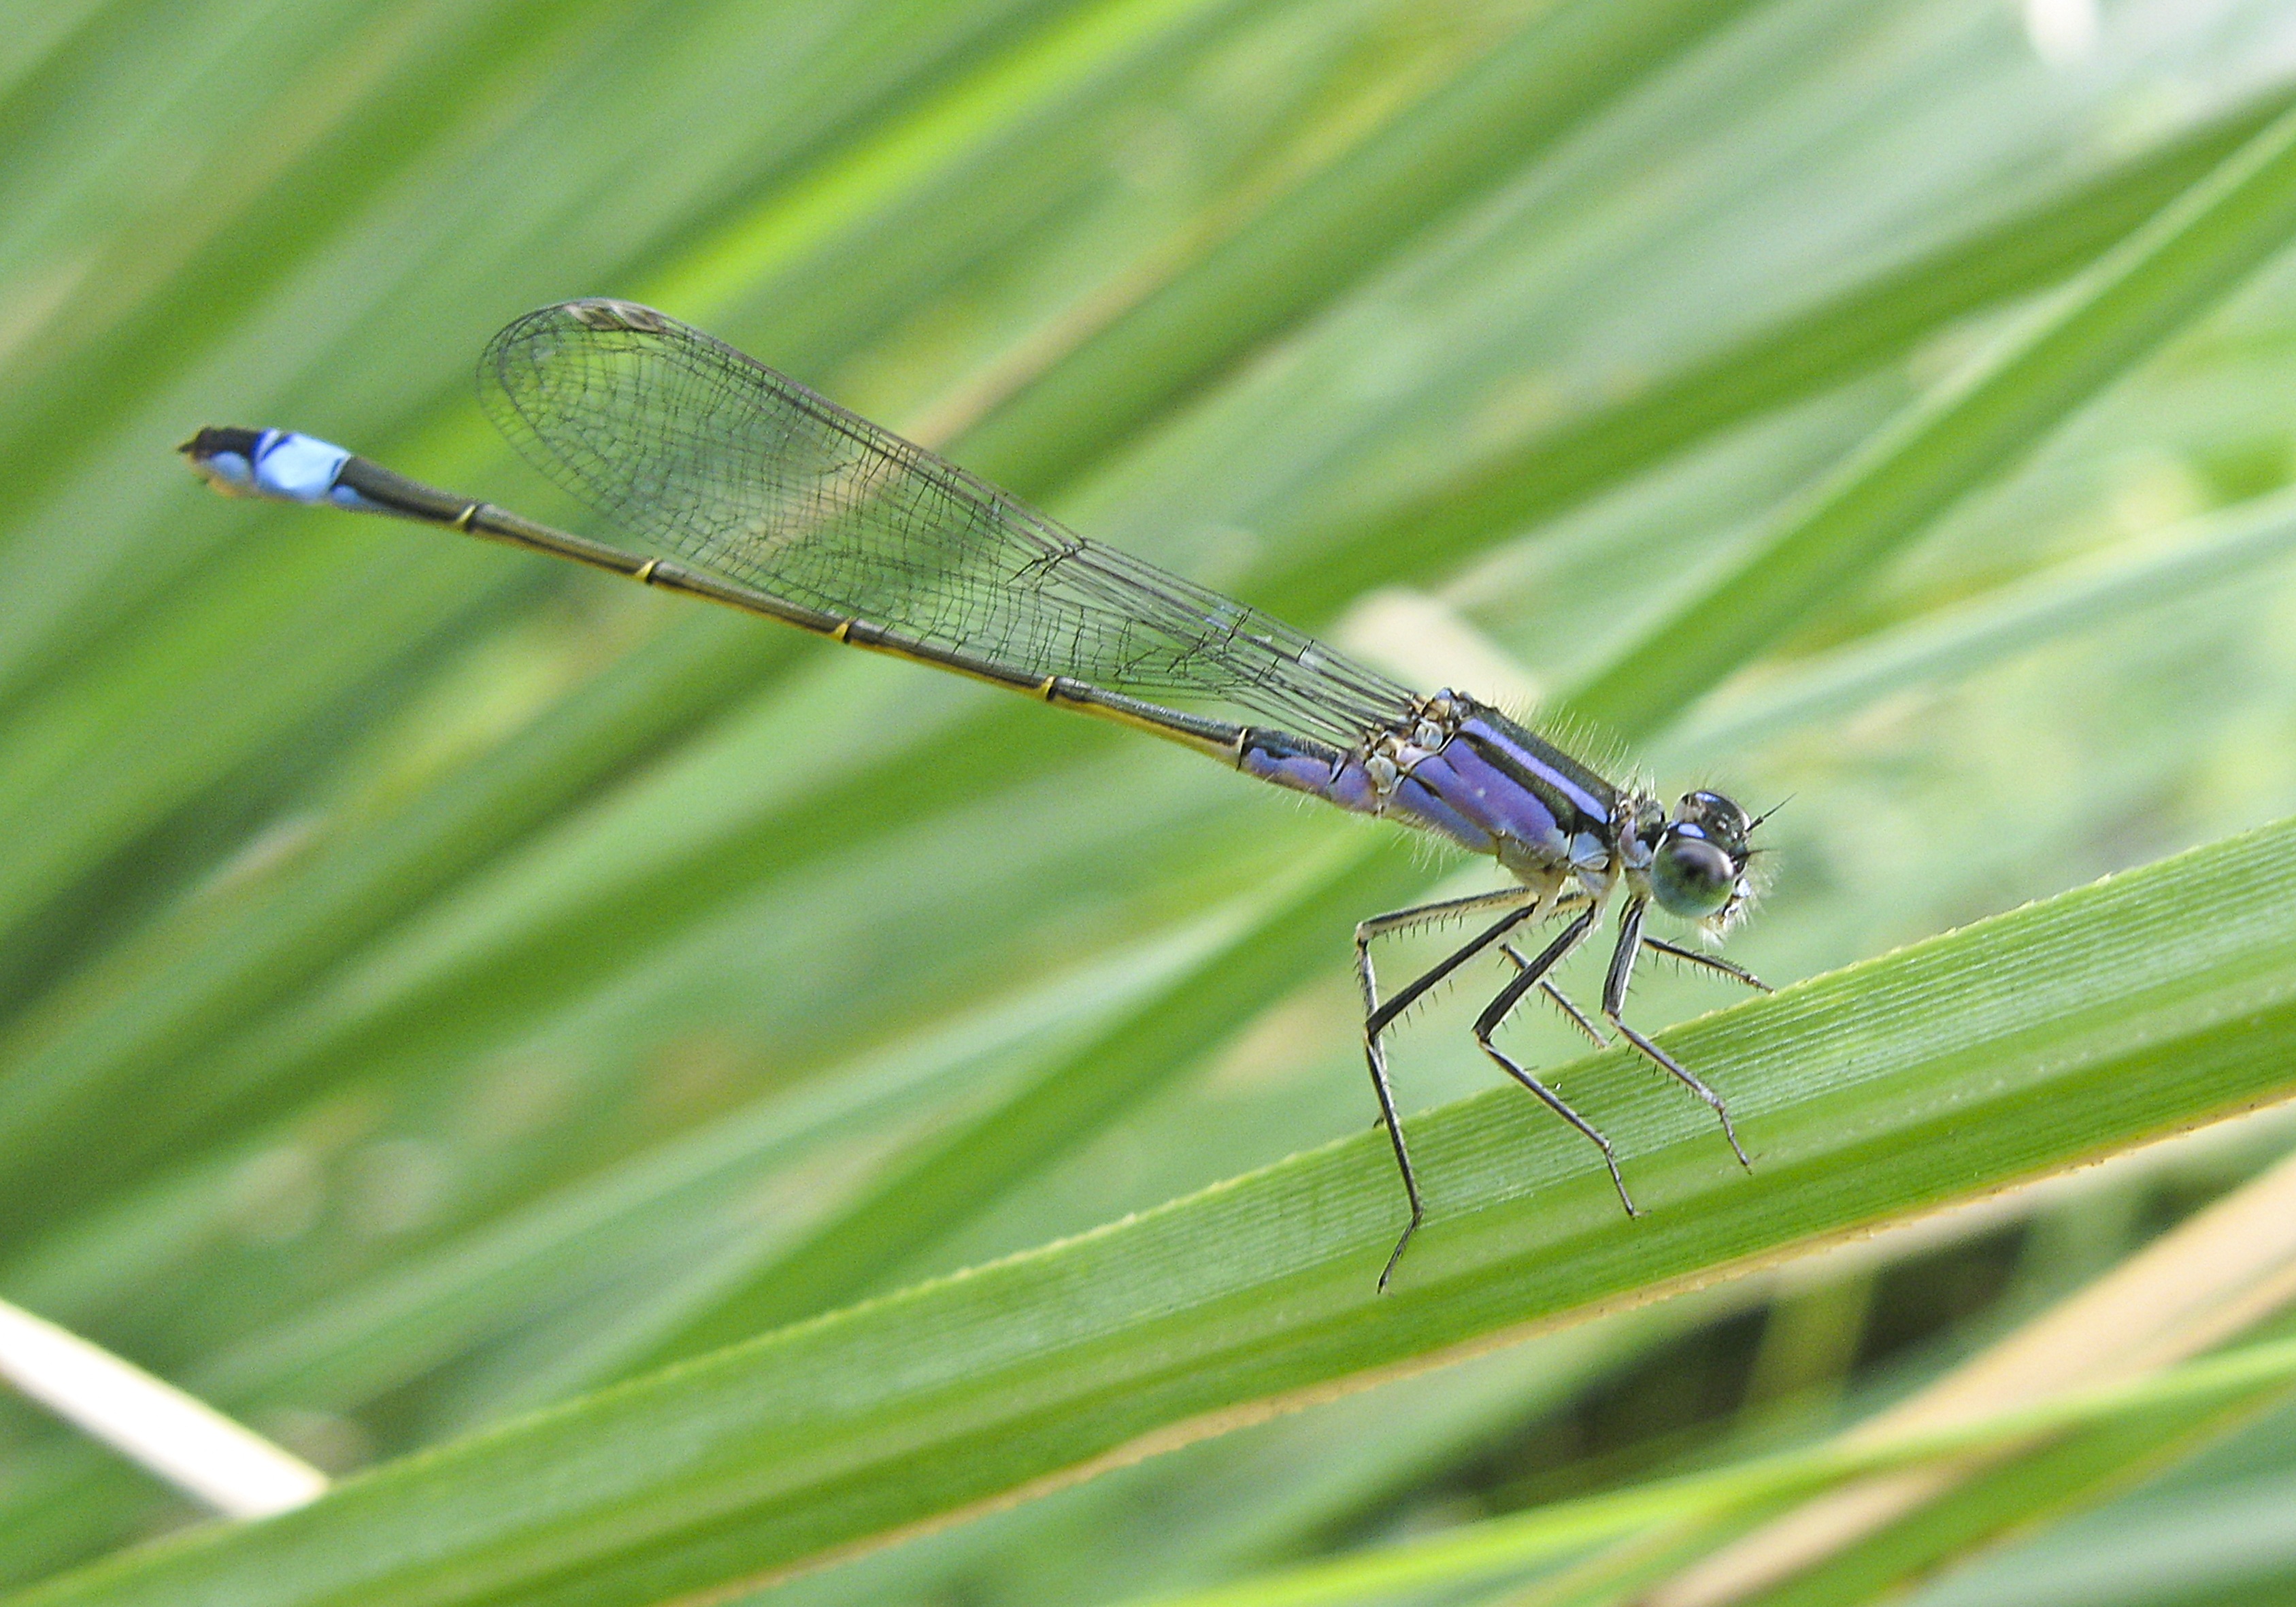
nature, grass, fly, pond, wildlife, insect, blue, invertebrate, dragonfly, pest, damselfly, wildlife photography, macro photography, organism, arthropod, grass family, dragonflies and damseflies, net winged insects